Nishiyama Station (Niigata)

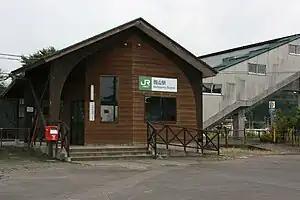
Nishiyama Station, October 2009

is a railway station in the city of Kashiwazaki, Niigata, Japan, operated by East Japan Railway Company (JR East).